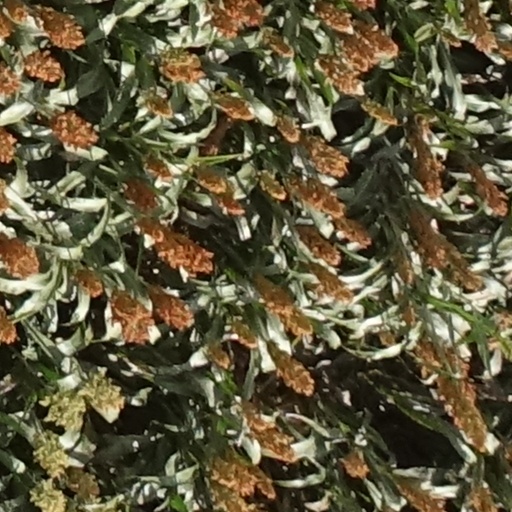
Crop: sorghum